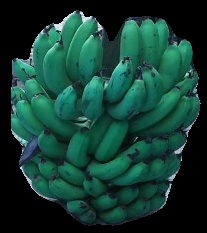
Variety: pachbale
Grade: grade2